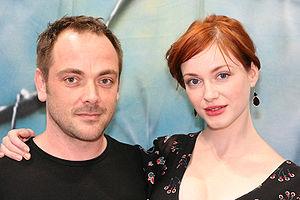
Firefly est une série télévisée de space western américaine en 14 épisodes, créée par le scénariste et réalisateur Joss Whedon avec sa société de production Mutant Enemy. Whedon en a été le producteur exécutif avec Tim Minear.